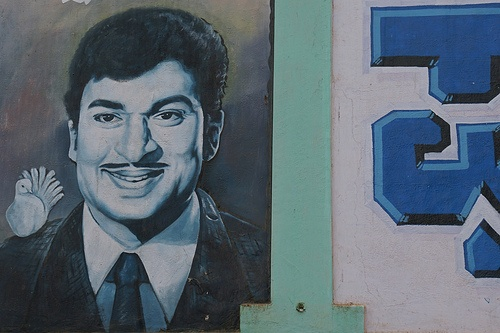
A large picture of a man with a mustache and a bird on his shoulder.
A picture of a man with a tiny moustache
Some sort of propaganda poster with a guy with a mustache.
A photograph of a dark haired man wearing a suit with a white peacock sitting on his shoulder.
a close up of a drawing of a person